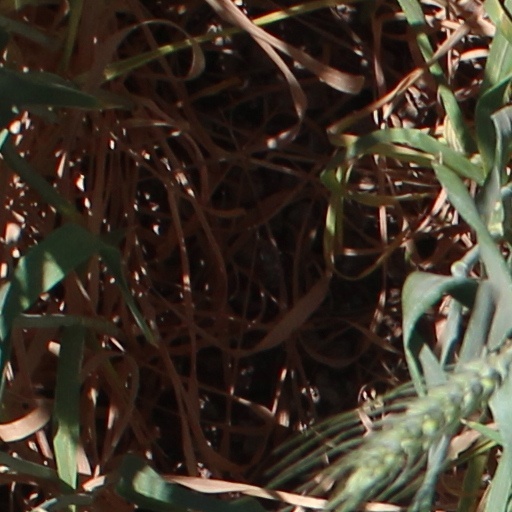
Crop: wheat